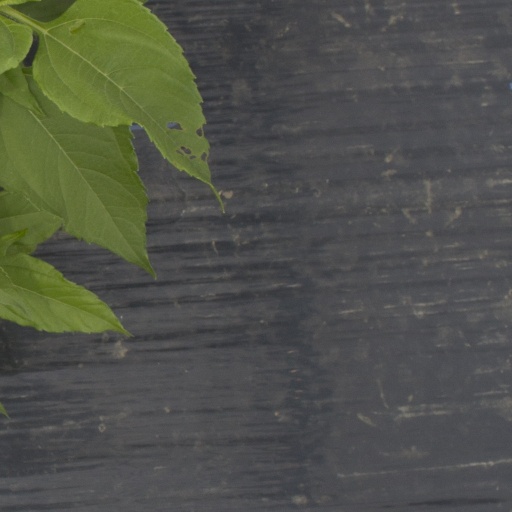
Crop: Jerusalem artichoke